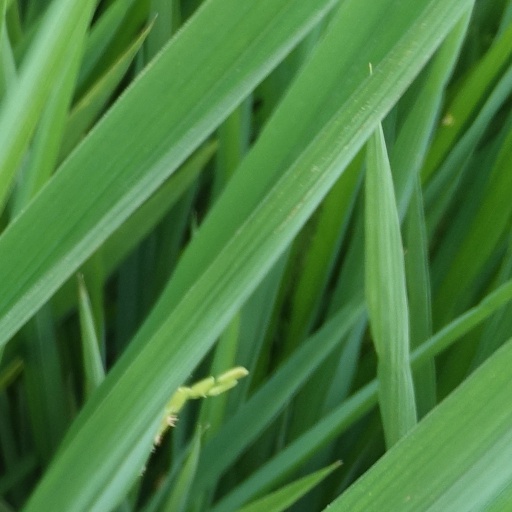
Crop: rice